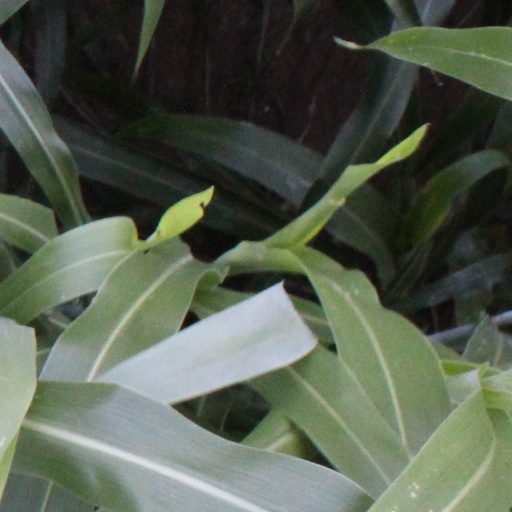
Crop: sorghum